Sphaerodactylus callocricus

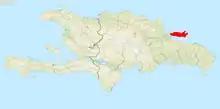
Distribution of "Sphaerodactylus callocricus". Known range in red.

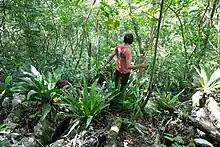
Typical habitat of "Sphaerodactylus callocricus" in the Samaná peninsula.

This species is endemic to the Samaná peninsula on eastern Dominican Republic. Within the peninsula, this species is not common, and is associated with karstic forests, where it can be encountered under stones, boulders, leaf litter and other debris. Specimen can also be seen during the day active on the forest floor.